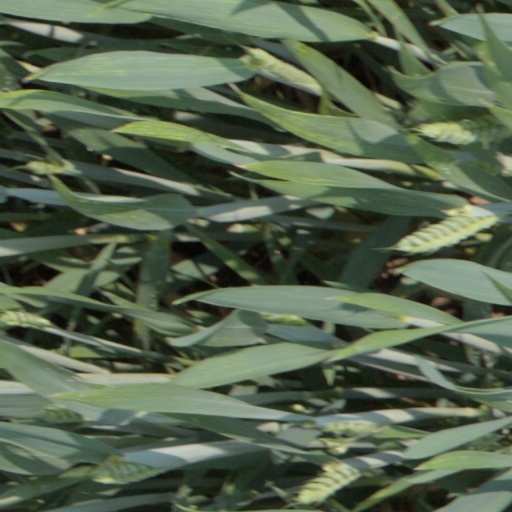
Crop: wheat